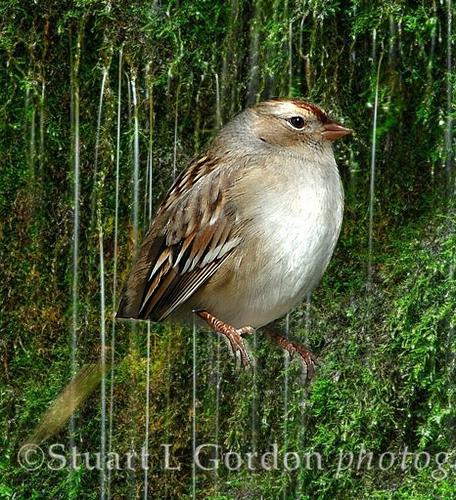
Bird species: Field_Sparrow
Bird type: landbird
Background: land